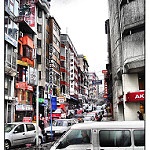
Label: street